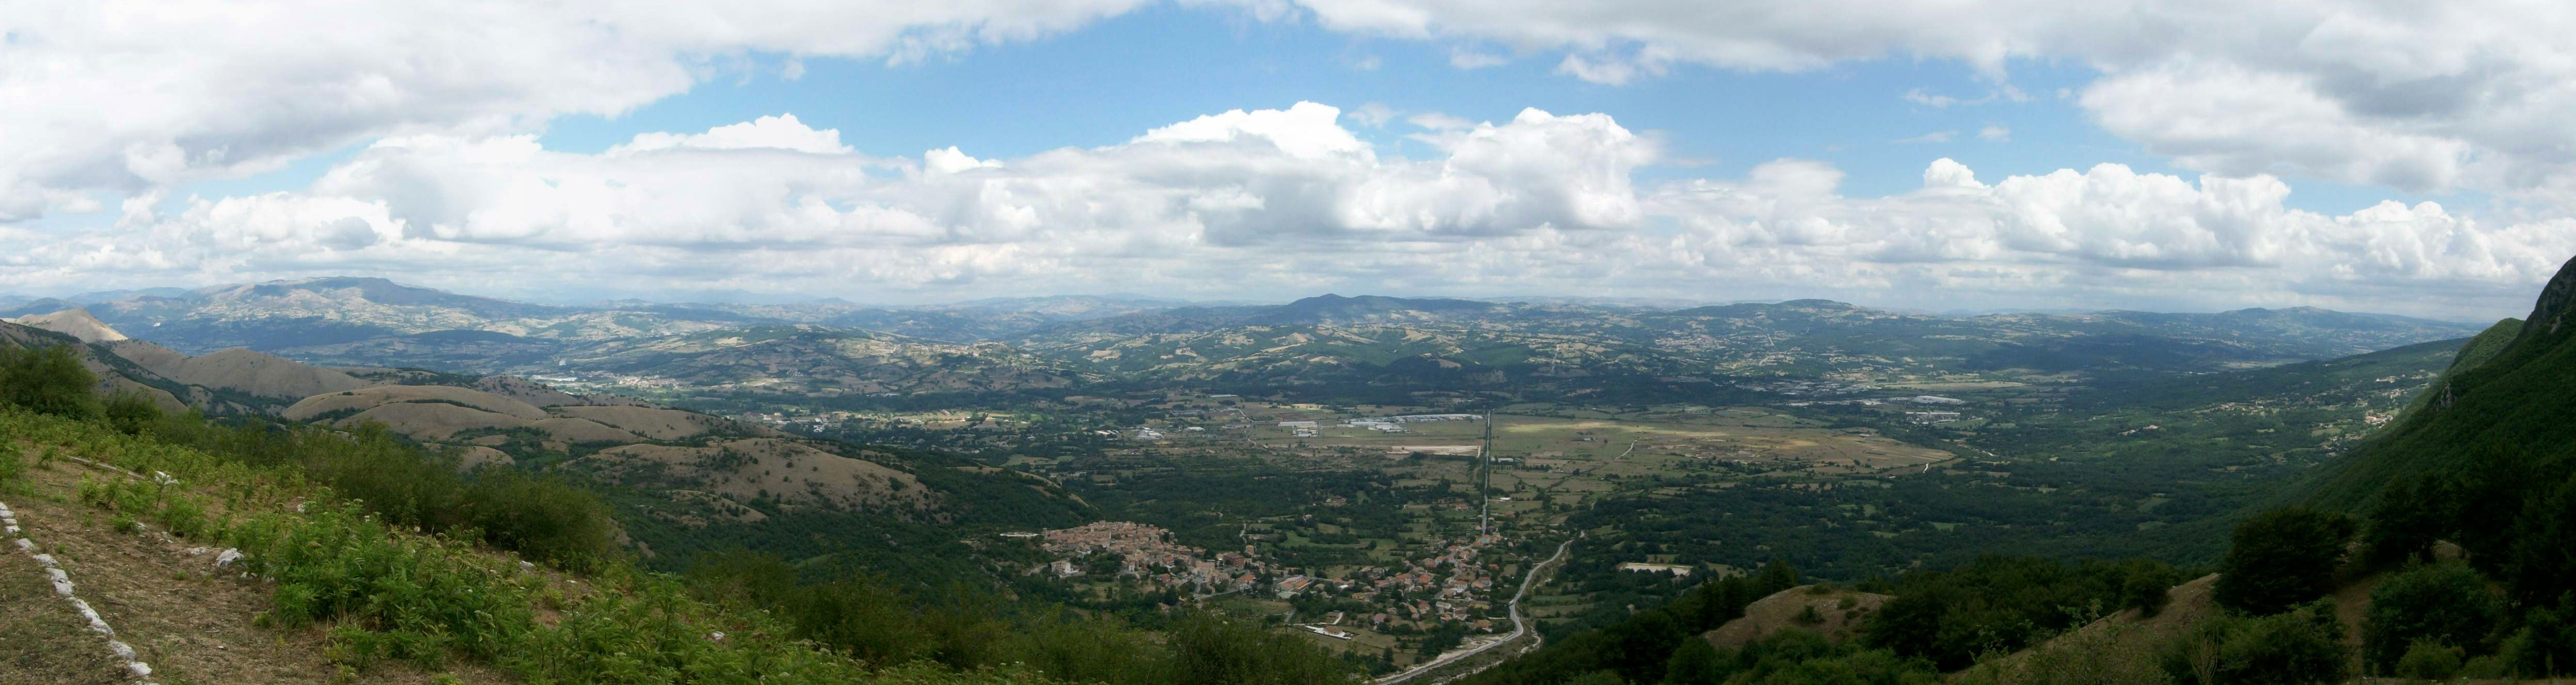
landscape, nature, mountain, air, view, valley, mountain range, panorama, italy, fjord, ridge, alps, plateau, fell, landform, mountain pass, hill station, geographical feature, mountainous landforms